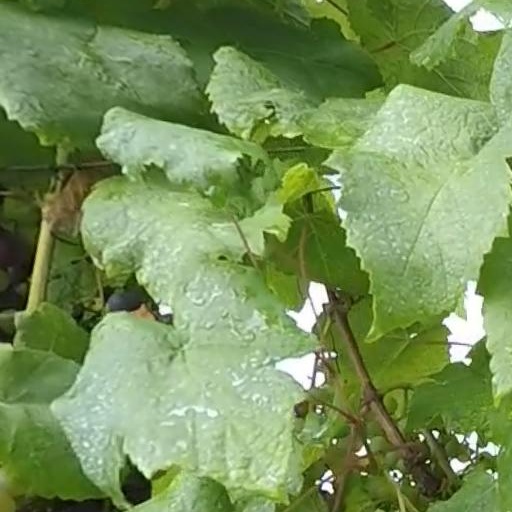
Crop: grape